Holt Manufacturing Company

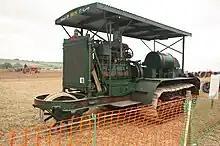
Preserved Holt 75 tractor (s/n 3580) at the Great Dorset Steam Fair, England (2008)

The Holt 75 model gasoline-powered tractor was the first "standard" tractor adopted in quantity. Holt vice president Murray M. Baker reported that the tractors weighed about and had . The company could not meet the demand for their tractors and licensed other manufacturers to build their design.